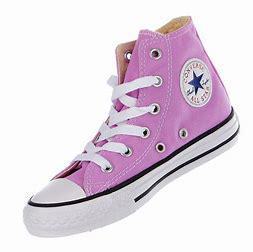
Brand: Converse
Model: Chuck Taylor